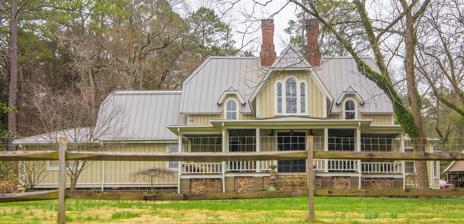
Building: Wesley O. Conner House
Country: United States of America
Year built: 1869
United States historic place Wesley O. Conner House U.S. National Register of Historic Places Location Cedartown St., Cave Spring, Georgia Coordinates 34°06′00″N 85°19′51″W / 34.10000°N 85.33083°W / 34.10000; -85.33083 Area 41 acres (17 ha) Built 1869 Architectural style Classical Revival, Late Gothic Revival MPS Cave Spring MRA NRHP reference No. 80001037 Added to NRHP June 19, 1980 The Wesley O. Conner House , on Cedartown St. in Cave Spring, Georgia , was built in 1869  by Wesley O. Connor, the Superintendent of the Georgia School for the Deaf.  It was listed on the National Register of Historic Places in 1980. It is a one-and-a-half-story wood frame Gothic/Romanesque Revival-style farmhouse .  It has a jerkin-headed gable roof, two tall interior chimneys, dormers and a porch.  It has board-and-batten siding, and a seamed-metal roof. It was deemed significant at the state-wide level "as an unusual example of mid-19th-century eclectic residential architecture, combining features of the Gothic and Greek Revival styles. Its overall form, proportions, arrangement, materials, and details are:generally Gothic Revival; its roundarched windows are clearly Romanesque. Both styles are relatively rare in Georgia, although the Gothic Revival is well represented in Cave Spring, and their successful integration in one .building is extraordinary. This design reflects the carpenter/builder architectural tradition where design originates from the combination of experience, pattern books , and the latest fashions." References